Schräge Musik

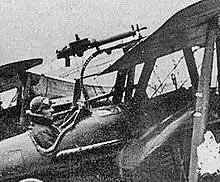
Closeup of the Foster mounting with a Lewis machine gun on an S.E.5a; the gun slid down the curved rail for upward firing and to reload the gun's circular pan magazine

The pilots of Royal Aircraft Factory B.E.2 night fighters, after trying various schemes for attacking the Zeppelin raiders of 1915–1916, hit on the idea of firing a mixture of explosive and incendiary bullets into the body of the airship "from below". For this purpose a air-cooled Lewis gun was mounted in front of the pilot, firing upward. Exploitation of this led to the destruction of six German airships between September and December 1916. Later British night fighters were similarly armed with upward-firing guns.